Alexander Buller

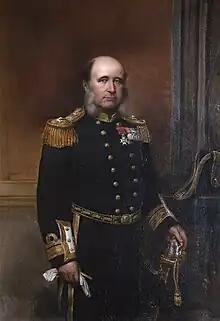
Buller in 1892, by Giuseppe Calì

Admiral Sir Alexander Buller (30 June 1834 – 3 October 1903) was a Royal Navy officer who went on to be Commander-in-Chief, China Station.